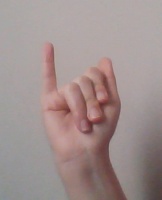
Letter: meem